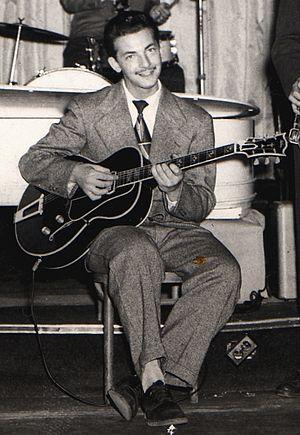
Le guitariste de jazz Ronnie Singer, fin 40 / début 50 http://ronniesinger.blogspot.com/
Ronnie Singer est un guitariste de jazz natif de Chicago.